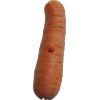
Label: Carrot 1